Coup of Kaiserswerth

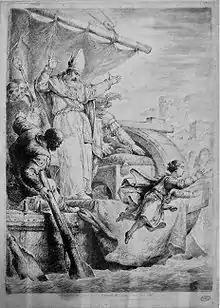
"Emperor Henry Jumps from the Boat of his Kidnappers", acquaforte by Bernhard Rode (1781)

The motives for the attack are still not entirely clear, especially as the sources for this event are extremely contradictory. The opinion of the contemporary commentators is divided. Lambert's report still seems to be relatively objective when he writes that the kidnappers and Anno, in particular, sought to "rescue the son from the influence of his mother and to seize the administration of the Empire for themselves." Lambert did not speculate on the motives of the conspirators. He points out the possibility that Anno had "acted out of political ambition", but admits that he may have also acted for the good of the Empire.